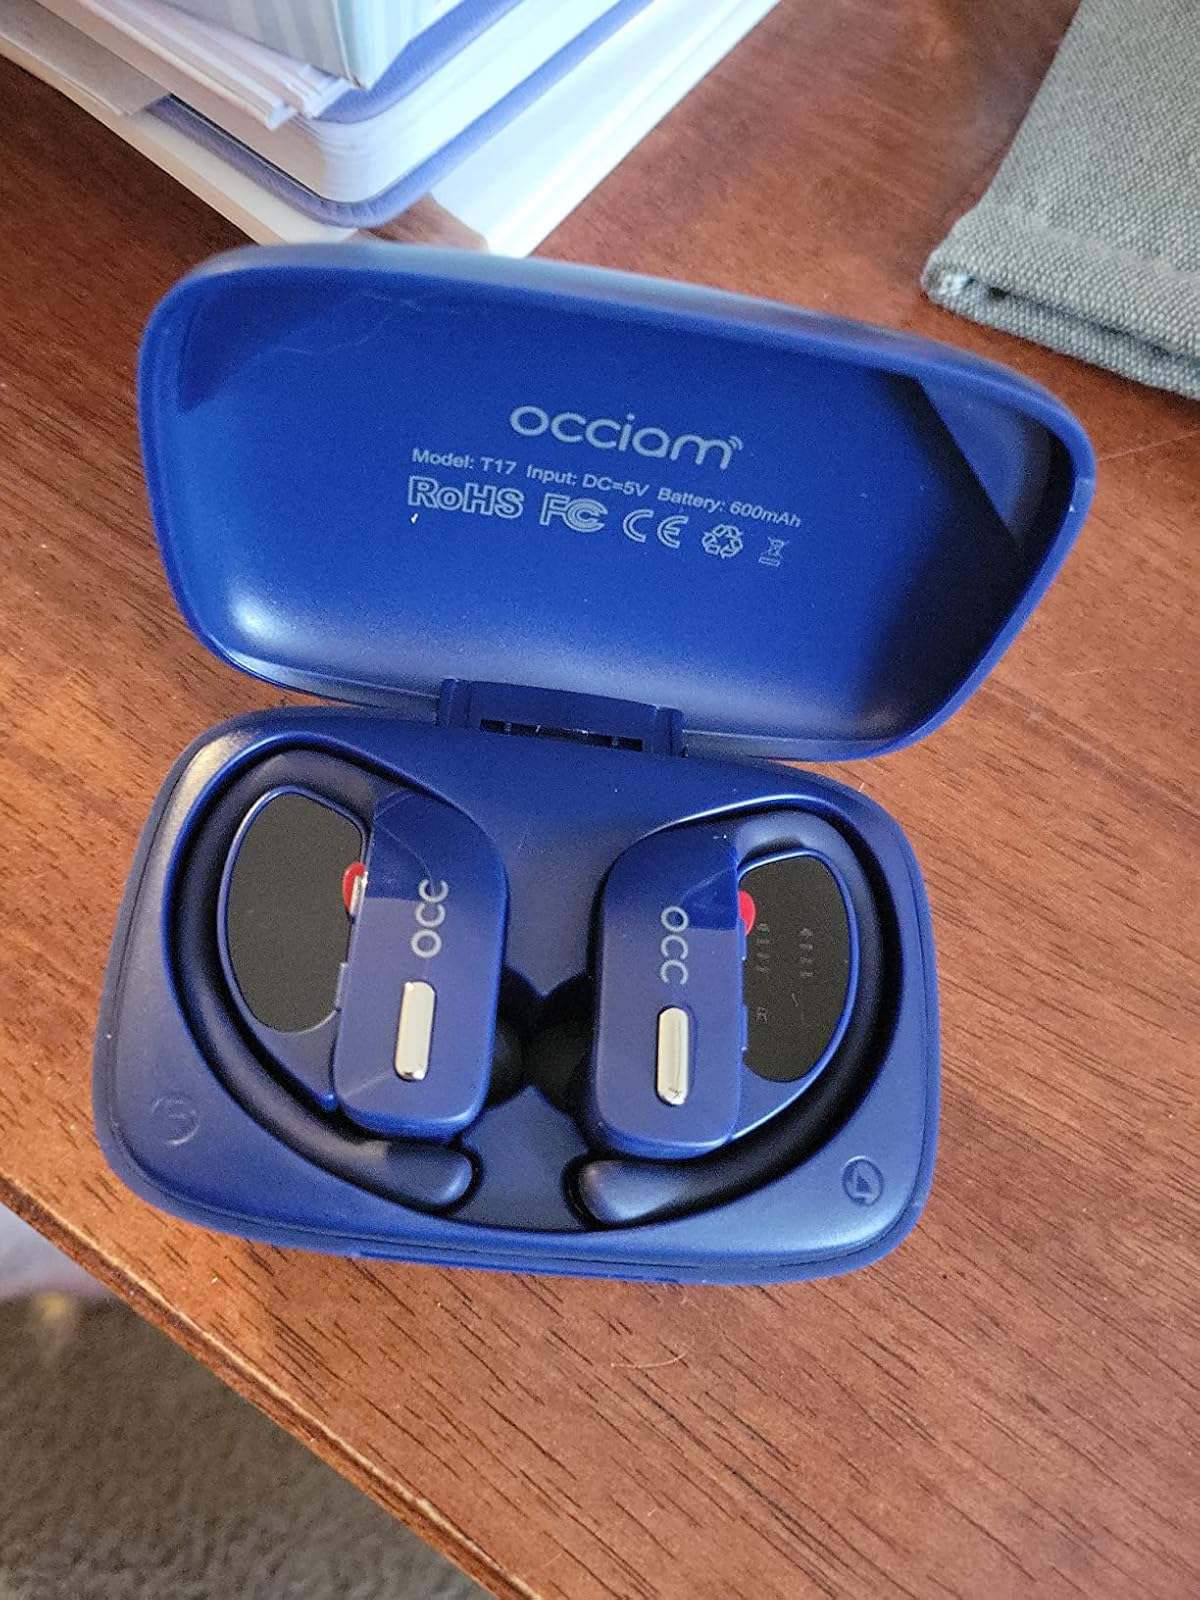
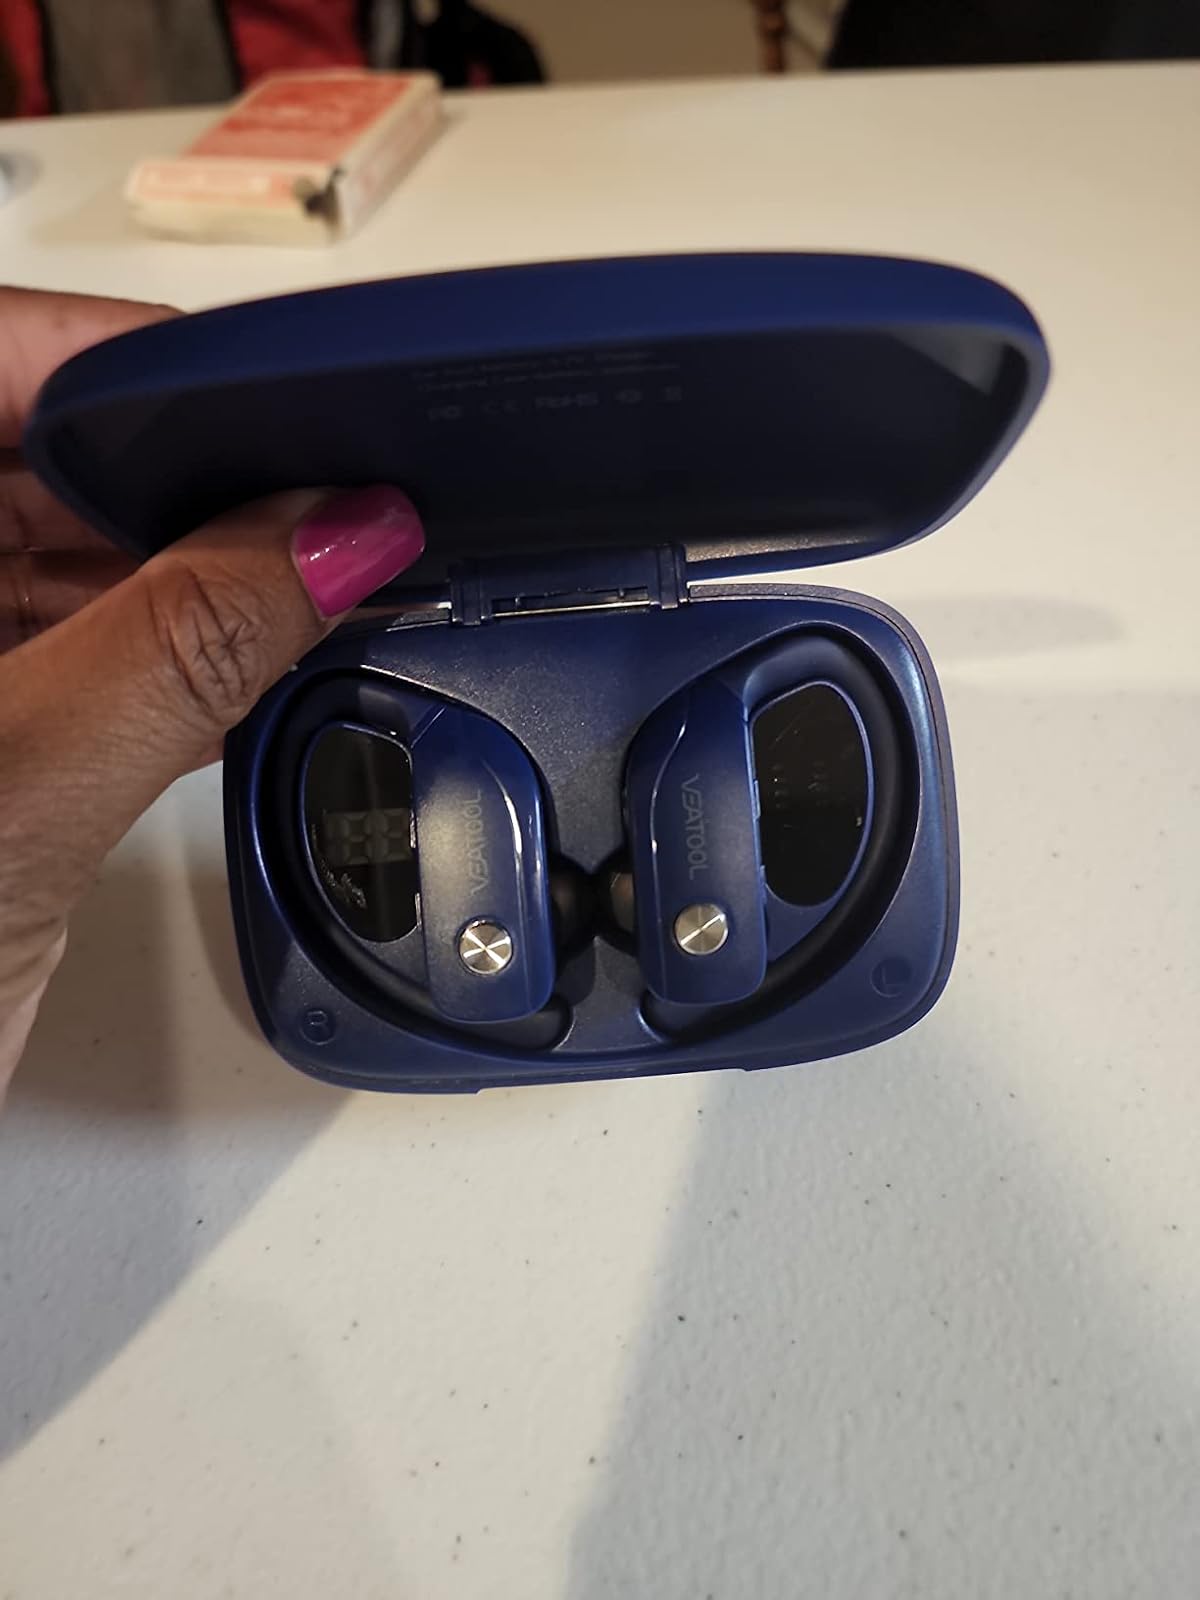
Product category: earbuds
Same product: no